The Charnel House (film)

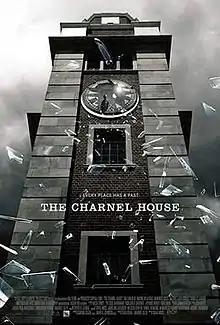
Film poster

The Charnel House is a 2016 American supernatural horror dark fantasy film directed by Craig Moss and written by Chad Israel and Emanuel Isler. The film stars Callum Blue, Nadine Velazquez, Makenzie Moss, and Erik LaRay Harvey. It was released in theaters and on digital platforms on November 4, 2016, by Freestyle Releasing.